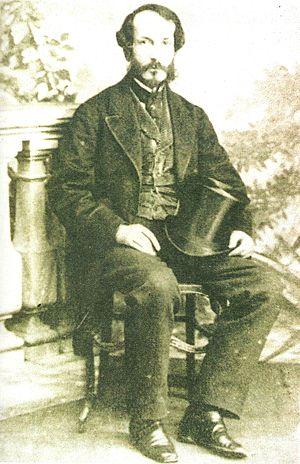
Juan Manuel de Rosas, surnommé « le Restaurateur des lois », était un homme politique et militaire argentin, qui fut gouverneur de la province de Buenos Aires et dirigea de 1835 à 1852 la Confédération argentine.